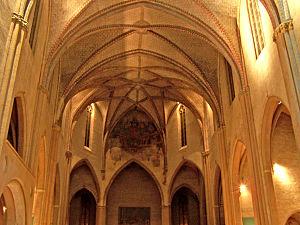
Voûte du chœur de la chapelle attenante au cloître au Musée des Augustins de Toulouse (France)